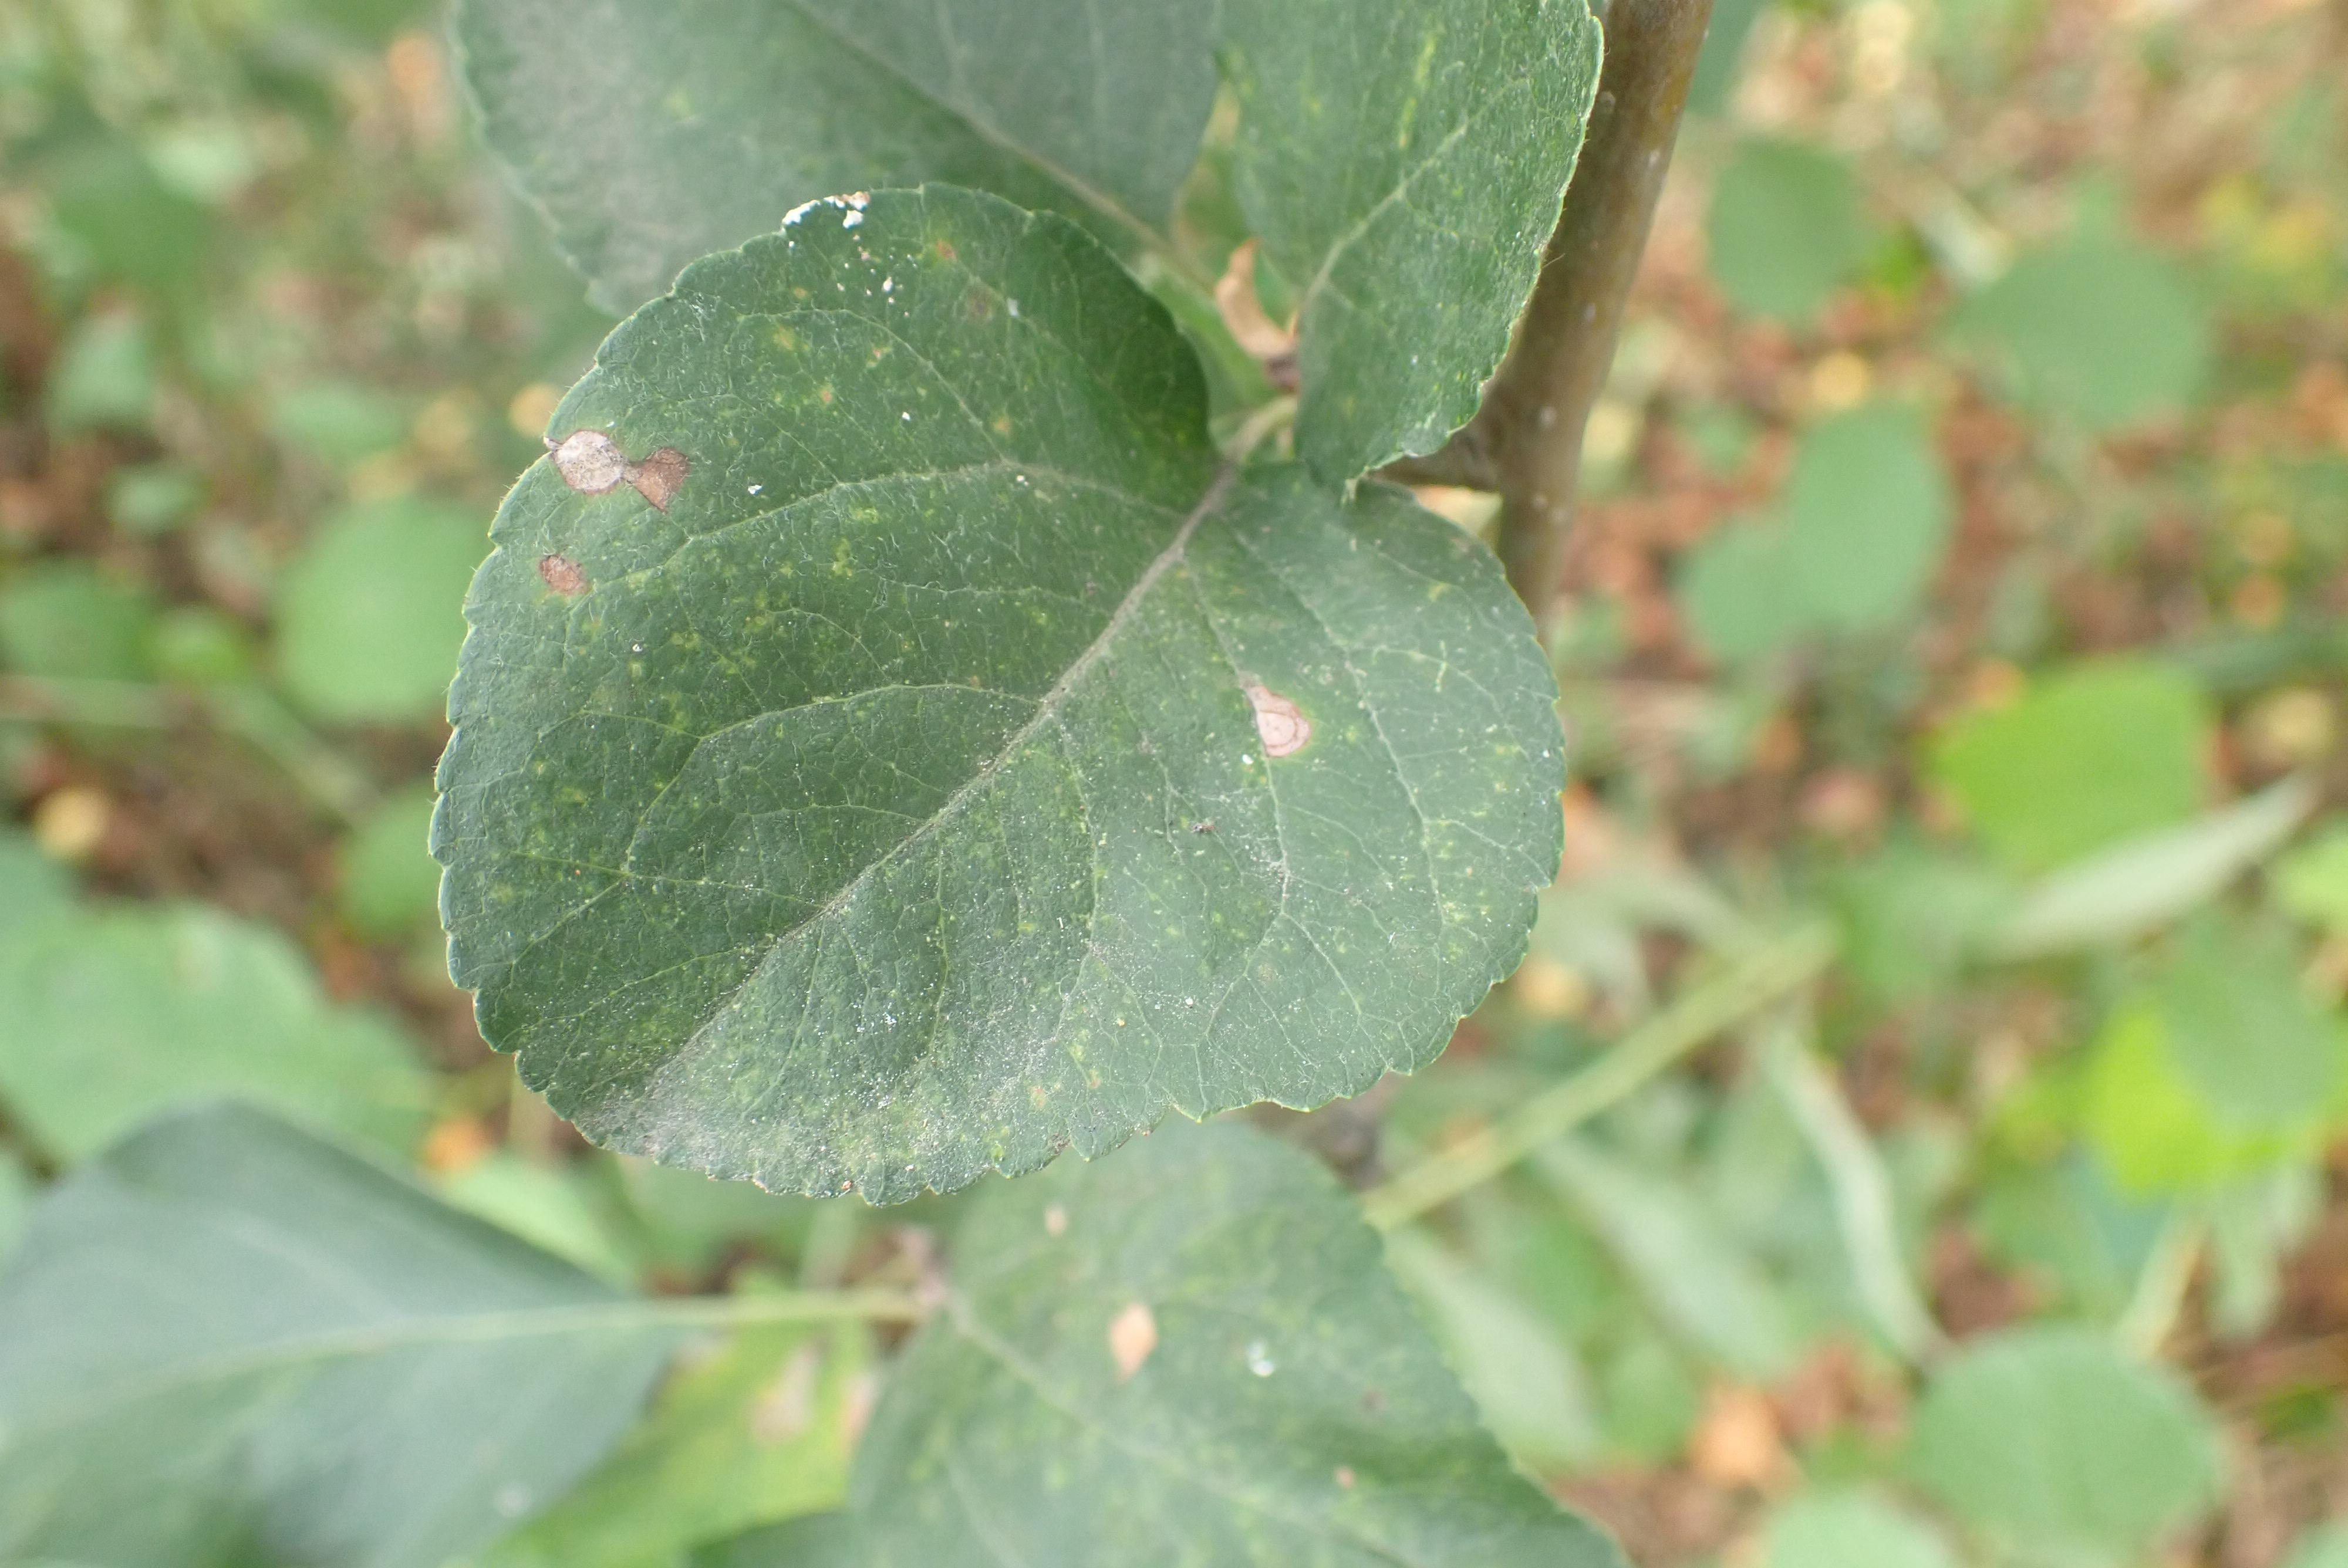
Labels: complex